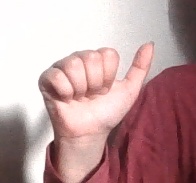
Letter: dhad